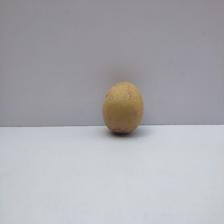
Size: Medium